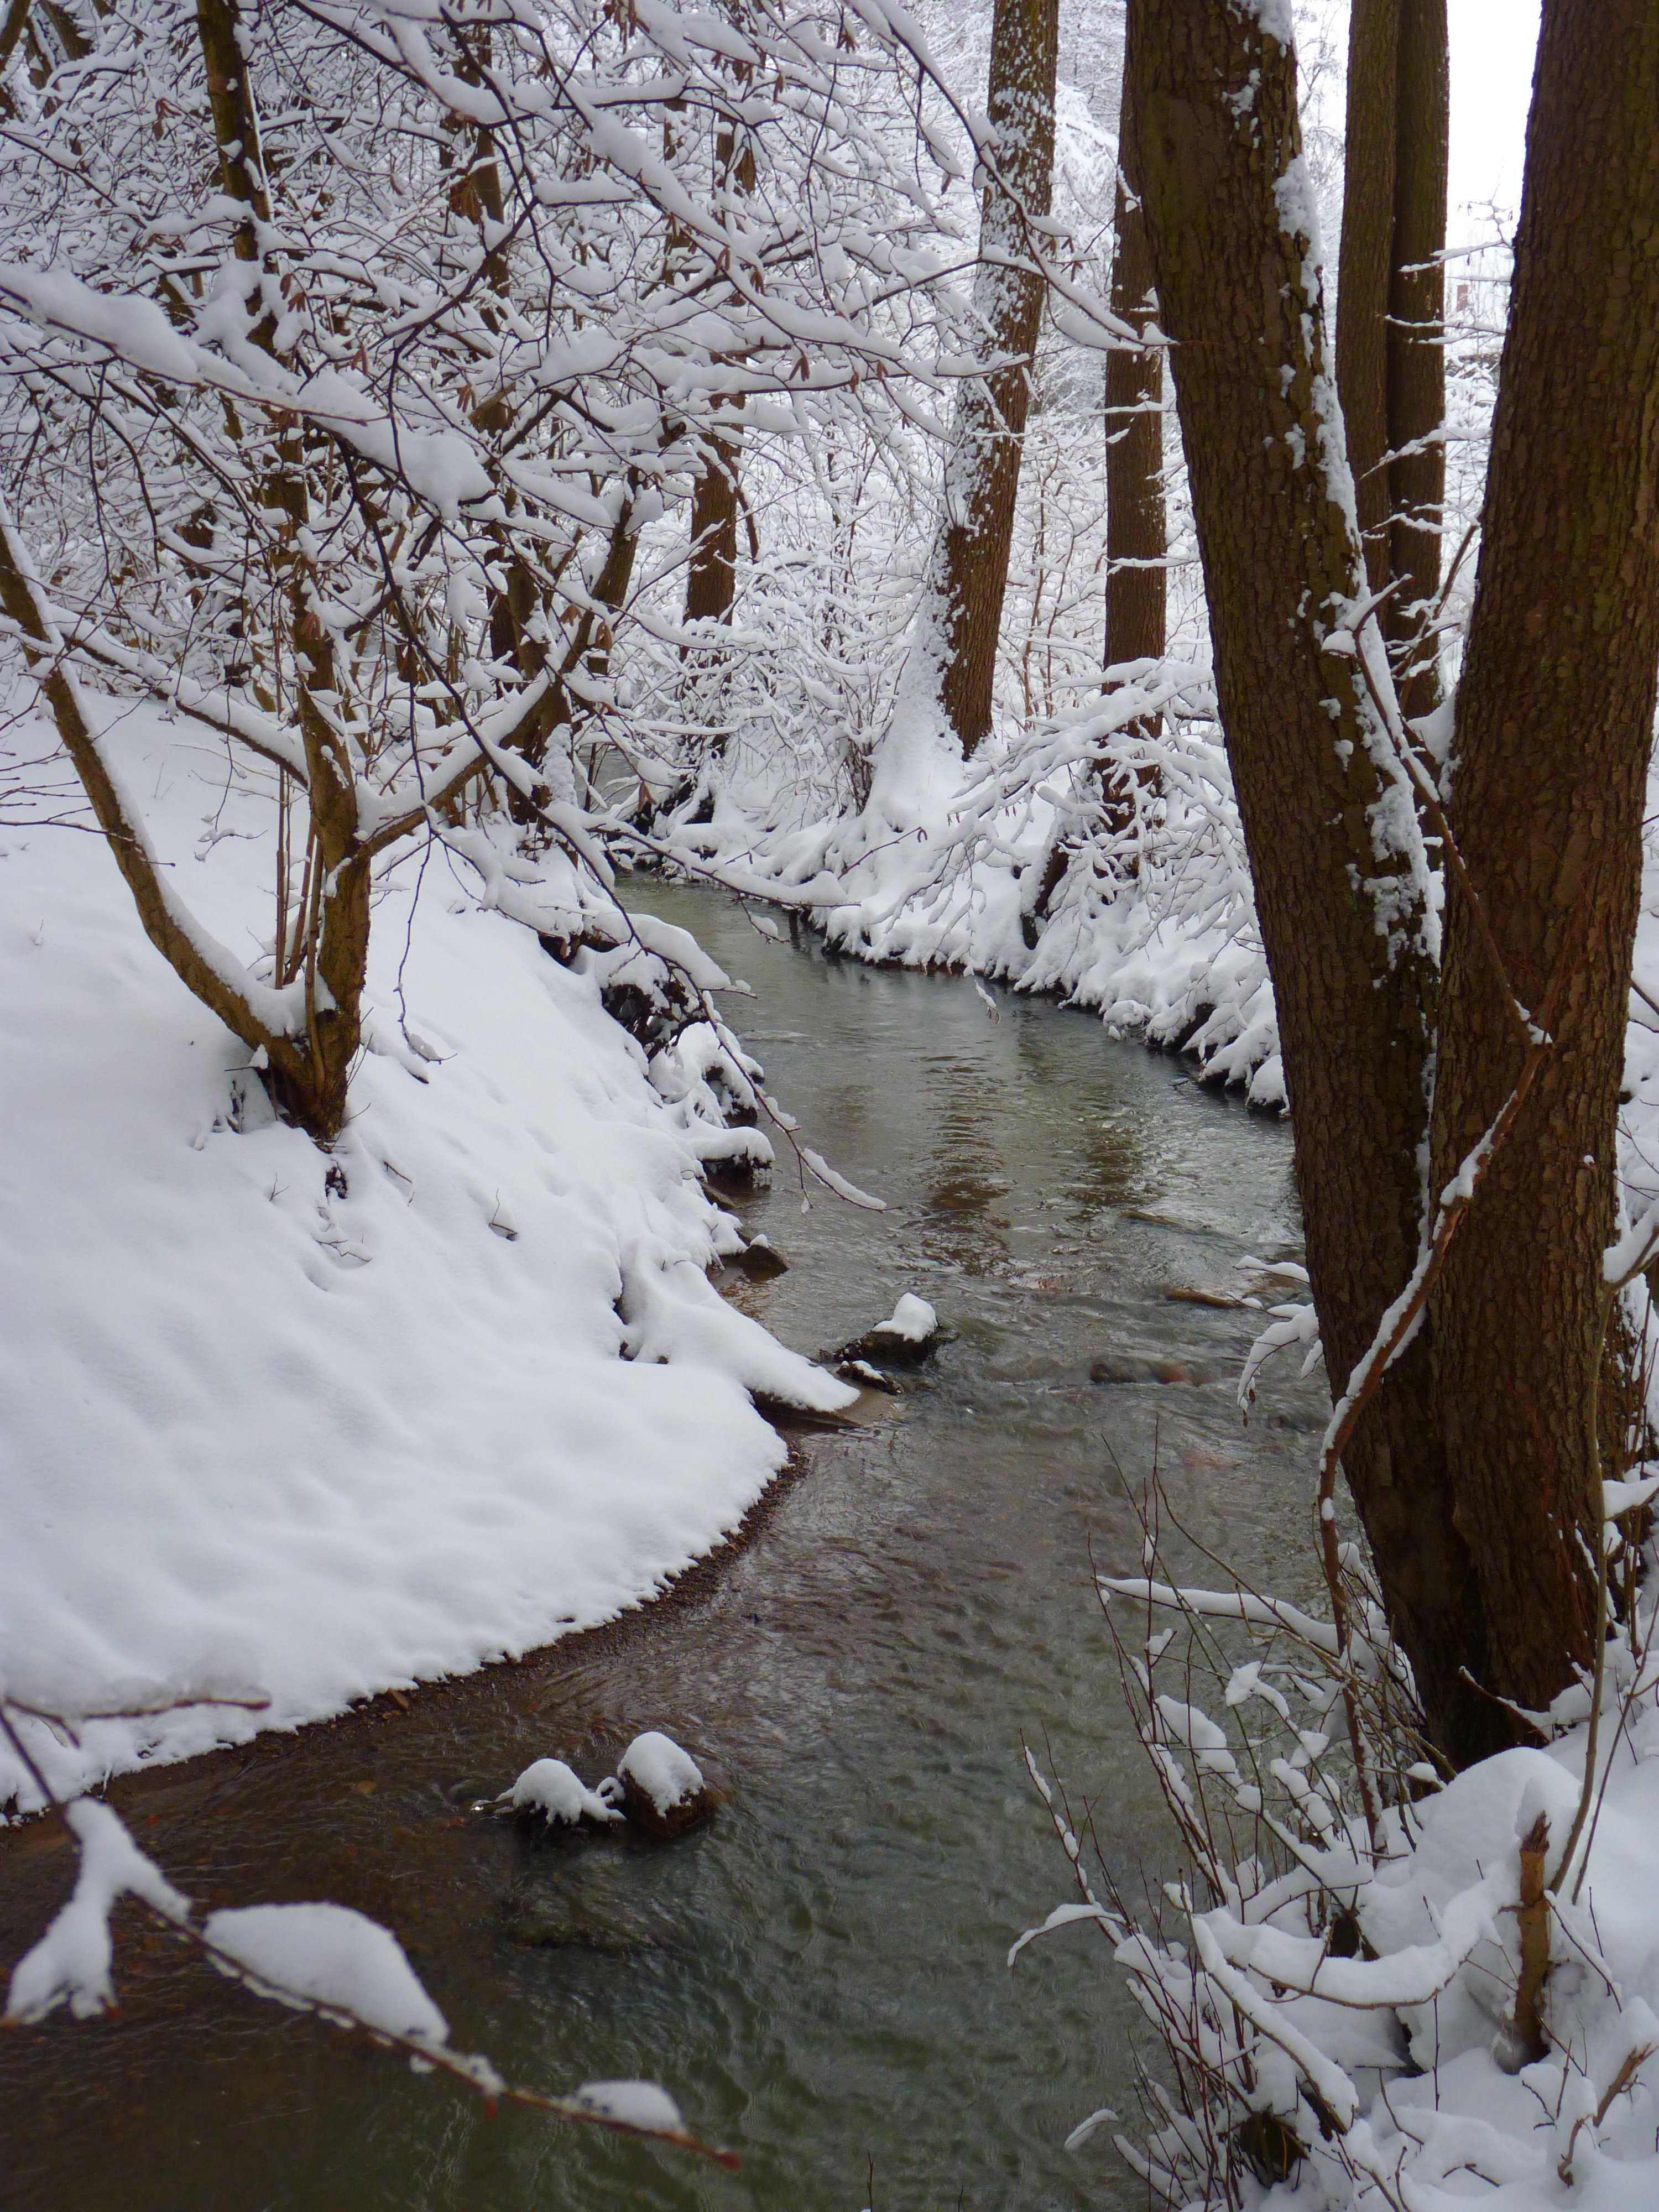
tree, water, branch, snow, cold, winter, white, frost, river, stream, ice, reflection, weather, season, bach, waters, wintry, freezing, woody plant